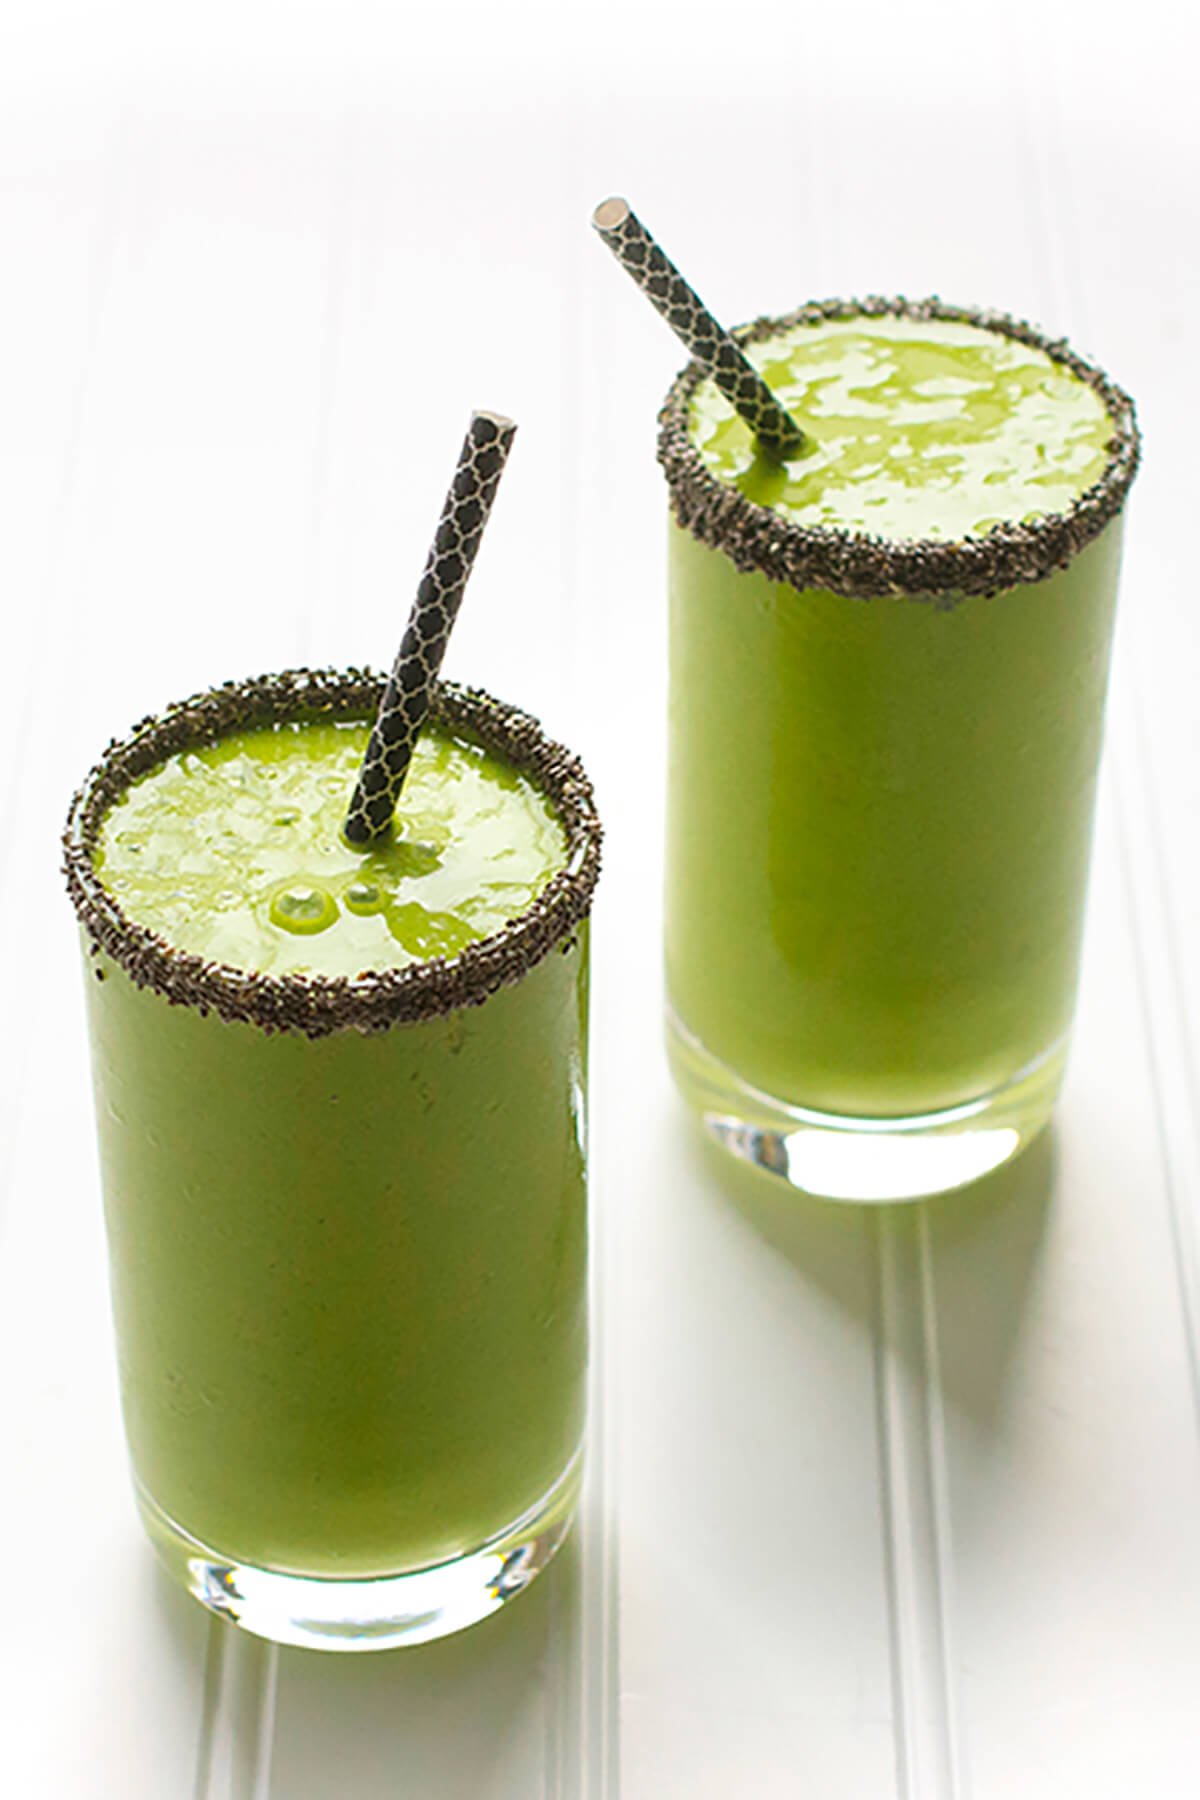
Label: Mango